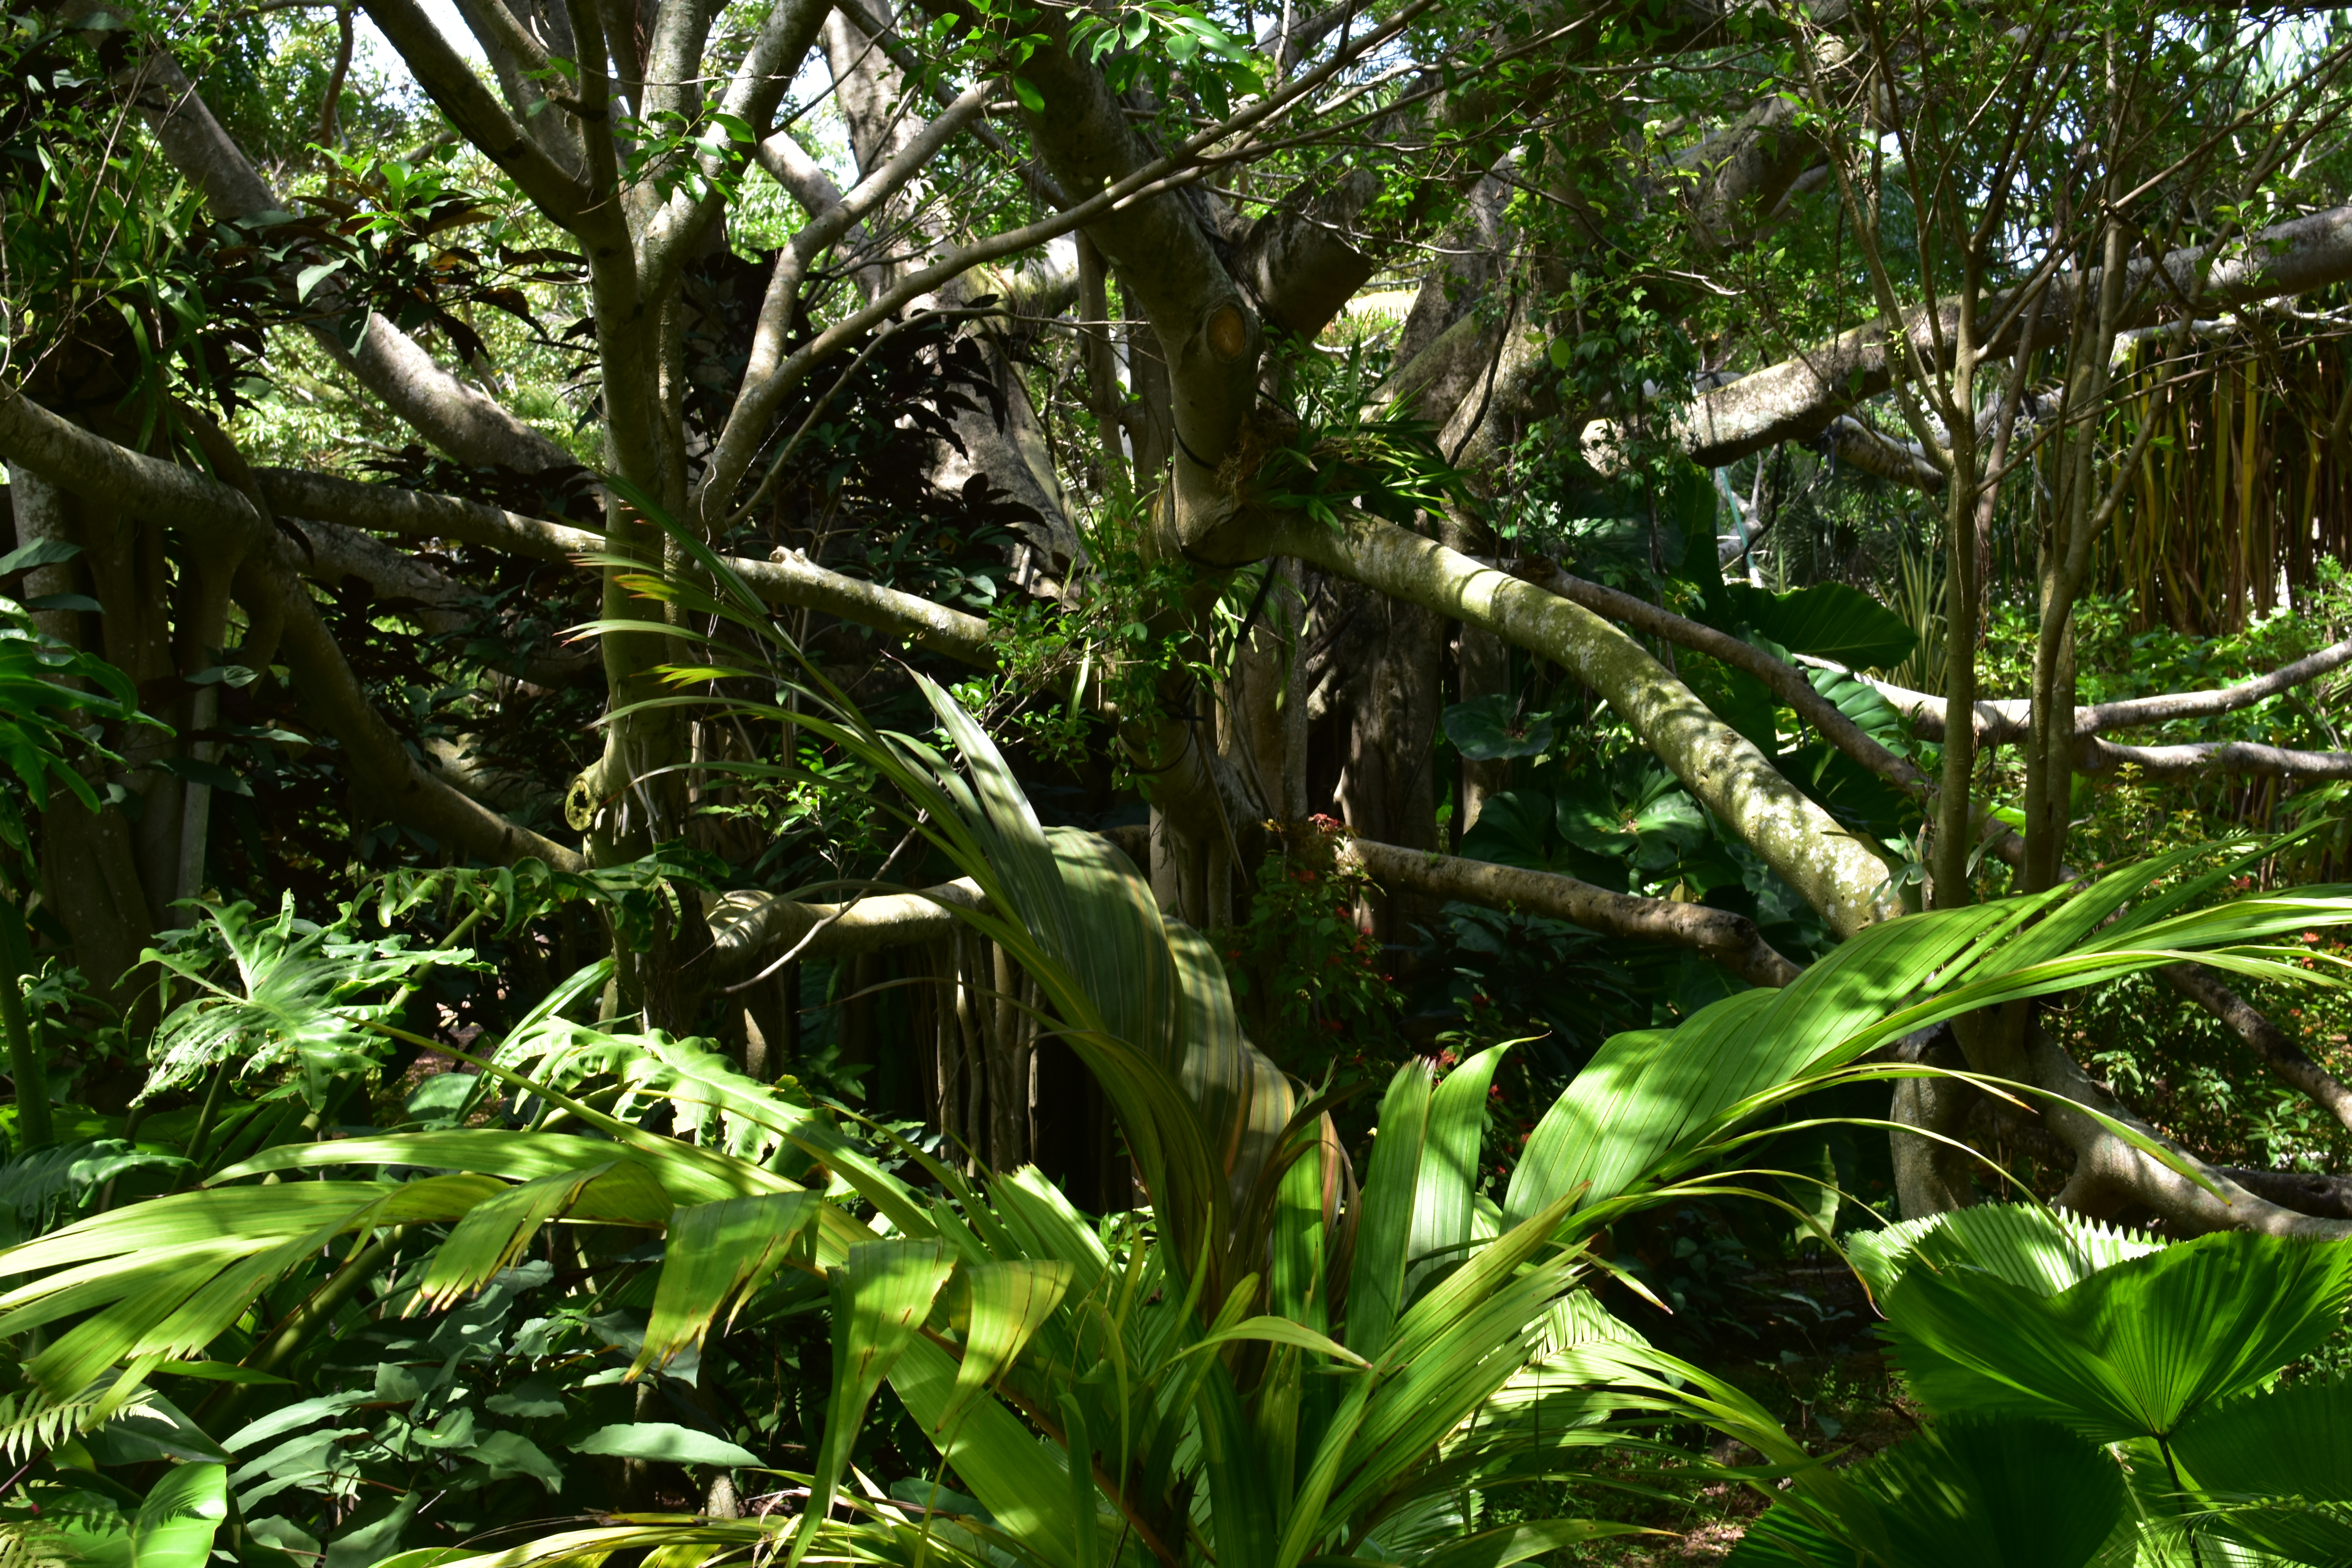
arboretum, Constitution Park, deerfield, beach, green, lush, tropical, vegetation, terrestrial plant, jungle, rainforest, natural environment, forest, plant, tropical and subtropical coniferous forests, botany, old growth forest, tree, biome, valdivian temperate rain forest, plant community, flower, vascular plant, plantation